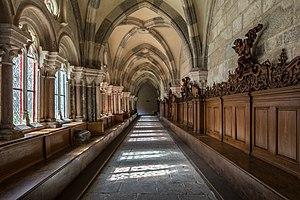
L’abbaye de Zwettl est un ancien monastère de l'ordre cistercien, dans le Waldviertel de Basse-Autriche. Elle est en activité sans interruption depuis l'année de sa fondation, en 1138, et elle est ainsi, après l’abbaye de Rein et l’abbaye de Heiligenkreuz, la troisième plus ancienne abbaye cistercienne au monde. Elle se trouve à proximité de la ville éponyme de Zwettl. L'emplacement de l'abbaye, en fond de vallée, au creux d'un méandre du Kamp, est typique des abbayes cisterciennes. L'administration autrichienne a assigné de longue date à l'abbaye une identité administrative propre : Zwettl Stift, qui a le statut de « commune cadastrale » de la ville de Zwettl. Les terrains alentour sont rattachés à cette entité. Elle possède le plus haut clocher de toutes les abbayes cisterciennes, avec 99 mètres de hauteur.